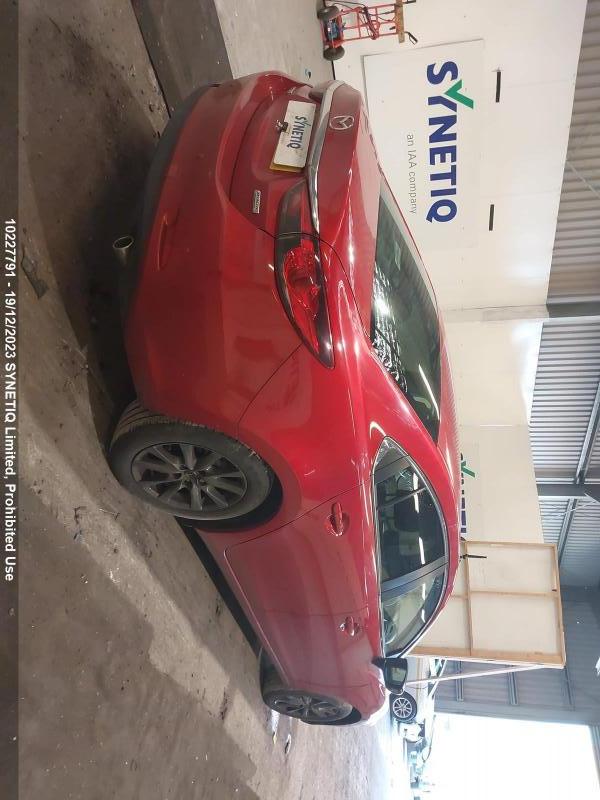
Aucun dommage détecté.
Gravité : aucun